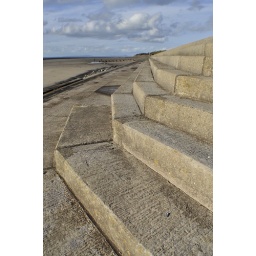
The concrete steps on barmouth beach by the sand dunes